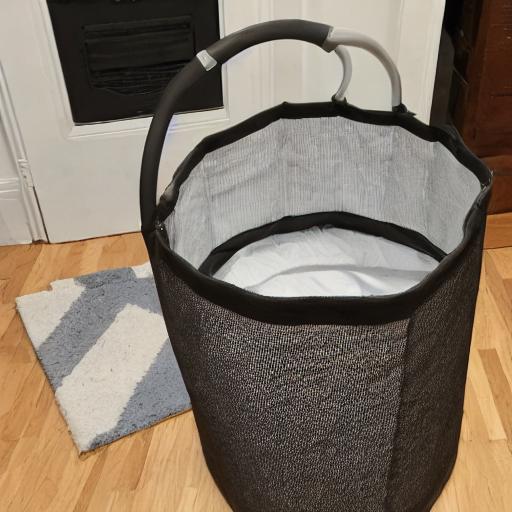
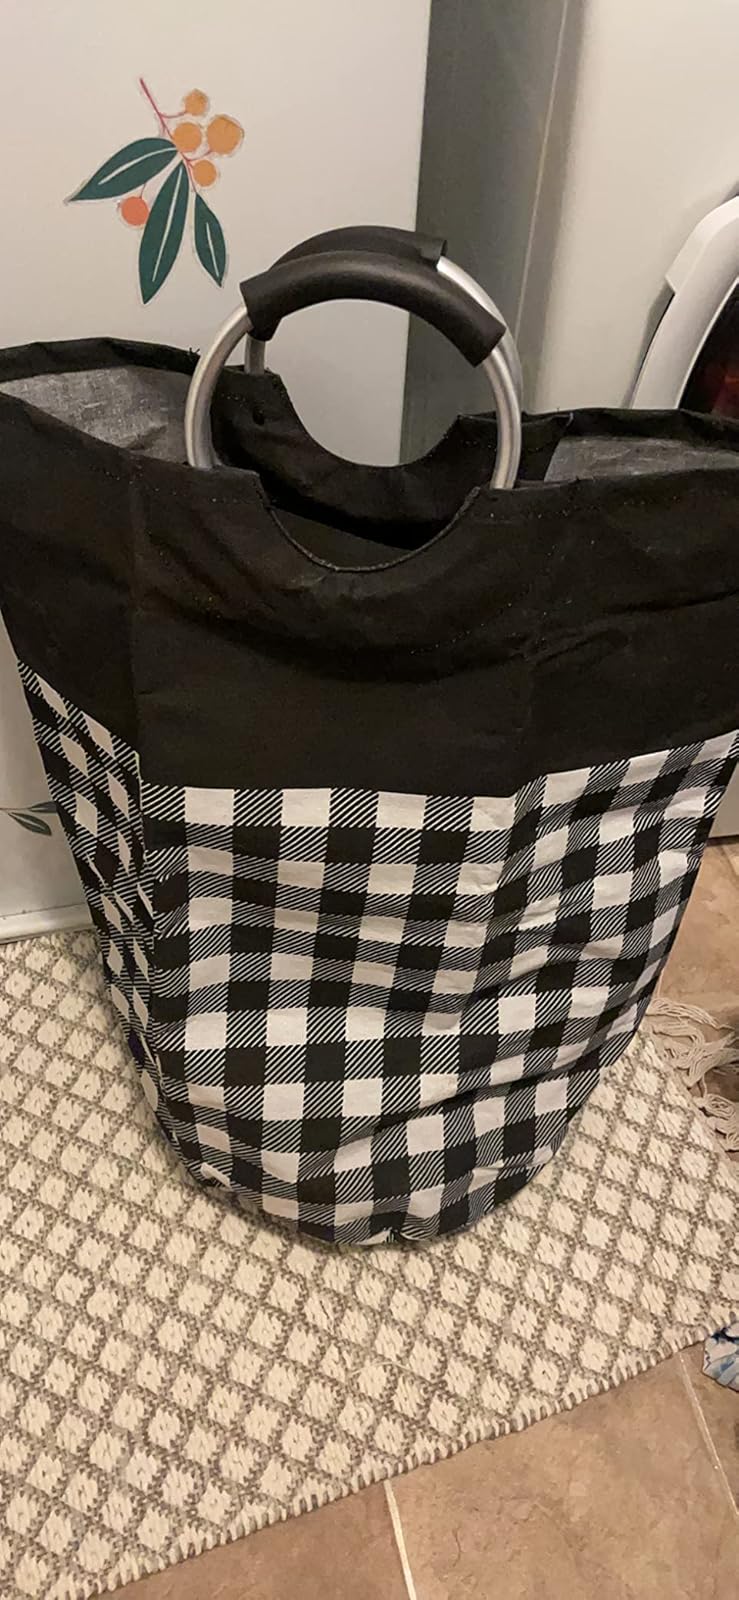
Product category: items_hamper
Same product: no